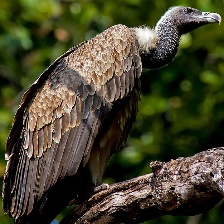
Species: INDIAN VULTURE
Scientific name: GYPS INDICUS
ImageNet parent category: vulture